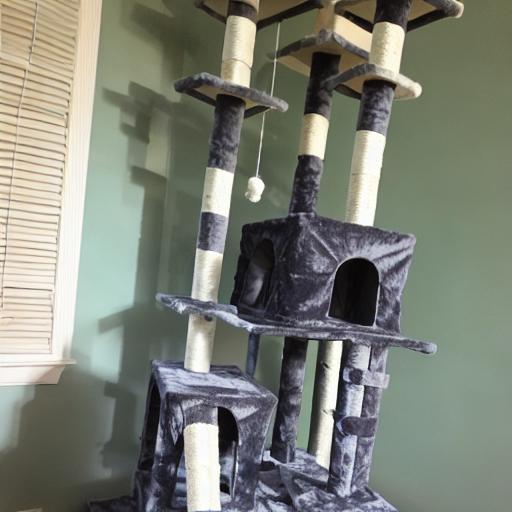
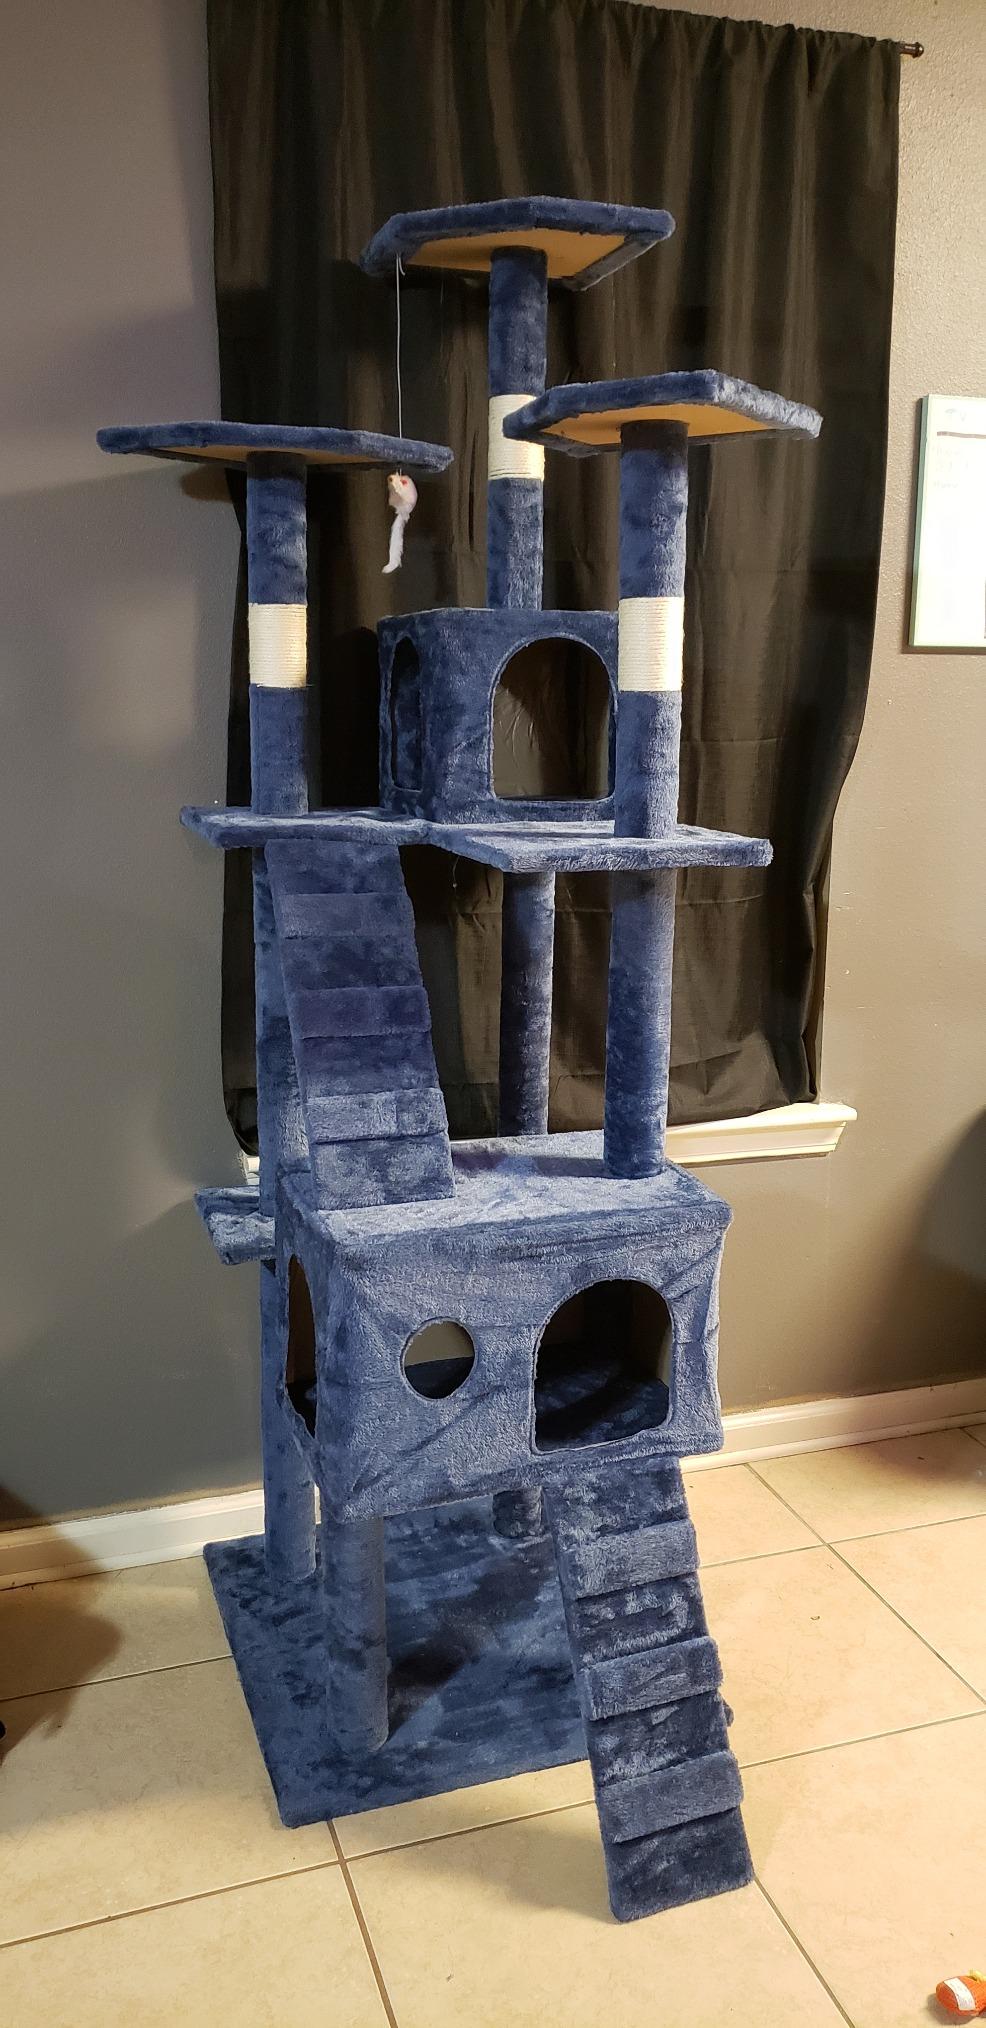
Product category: items_cat tree
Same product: no